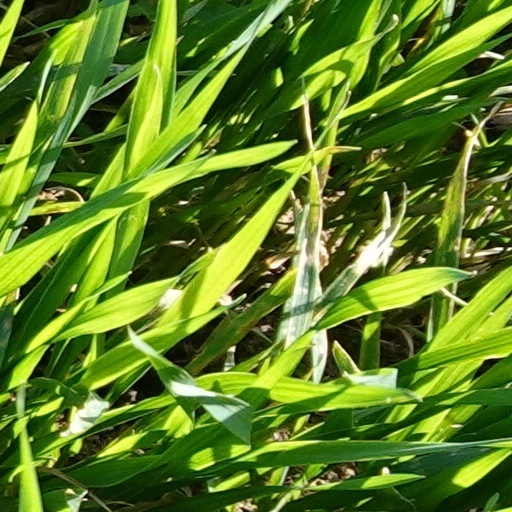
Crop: wheat